Alvis Car and Engineering Company

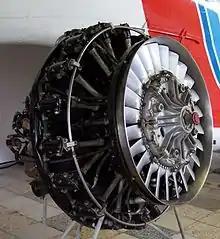
An Alvis Leonides Mk.173 radial engine as fitted to the Bristol Sycamore helicopter. The large cooling fan in front of the cylinders is typical of engines fitted to helicopters.

The initial Alvis aero-engines were licence-built Gnome-Rhone radials. The first aero-engine designed and built by Alvis was the 14-cylinder Alvis Pelides radial in 1936. Development of this and related engines (Pelides Major, Alcides, Alcides Major, Maeonides Major) was stopped with the start of the Second World War with only a handful built.